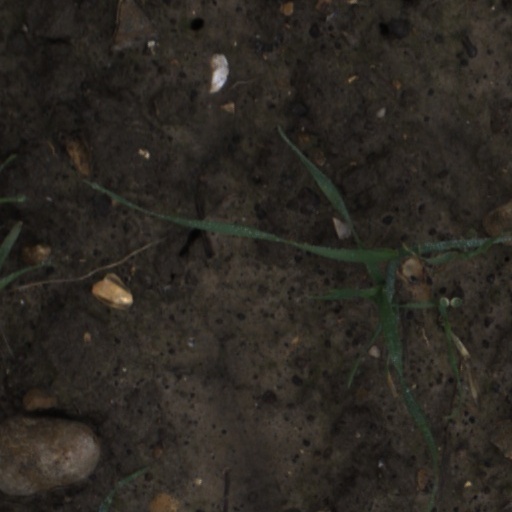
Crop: wheat